Wimborne Minster

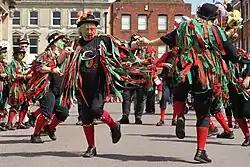
Alton Morris at Wimborne Folk Festival 2011

Every summer in June the town holds the Wimborne Minster Folk Festival. Founded in 1980, the annual event of traditional folk dance and music has become the focal point for one of the largest gathering of dance teams and musicians in the South of England. The festival involves morris dancing, Appalachian dancing, concerts, workshops and children's activities, with parts of the town being closed to traffic.